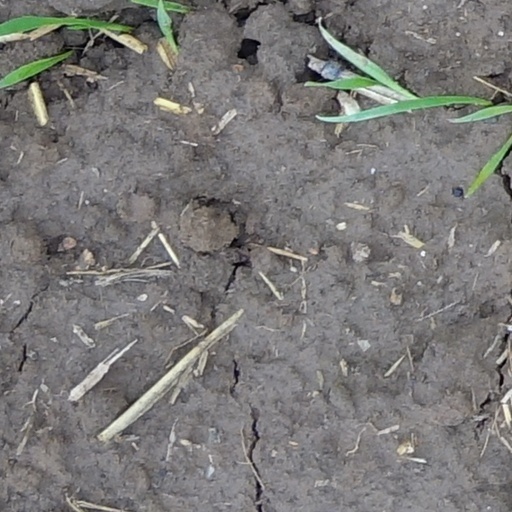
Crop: wheat